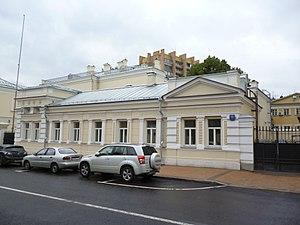
La rue Malaïa Nikitskaïa, ce qui signifie littéralement petite rue de saint Nicétas, est une rue du centre historique de Moscou.